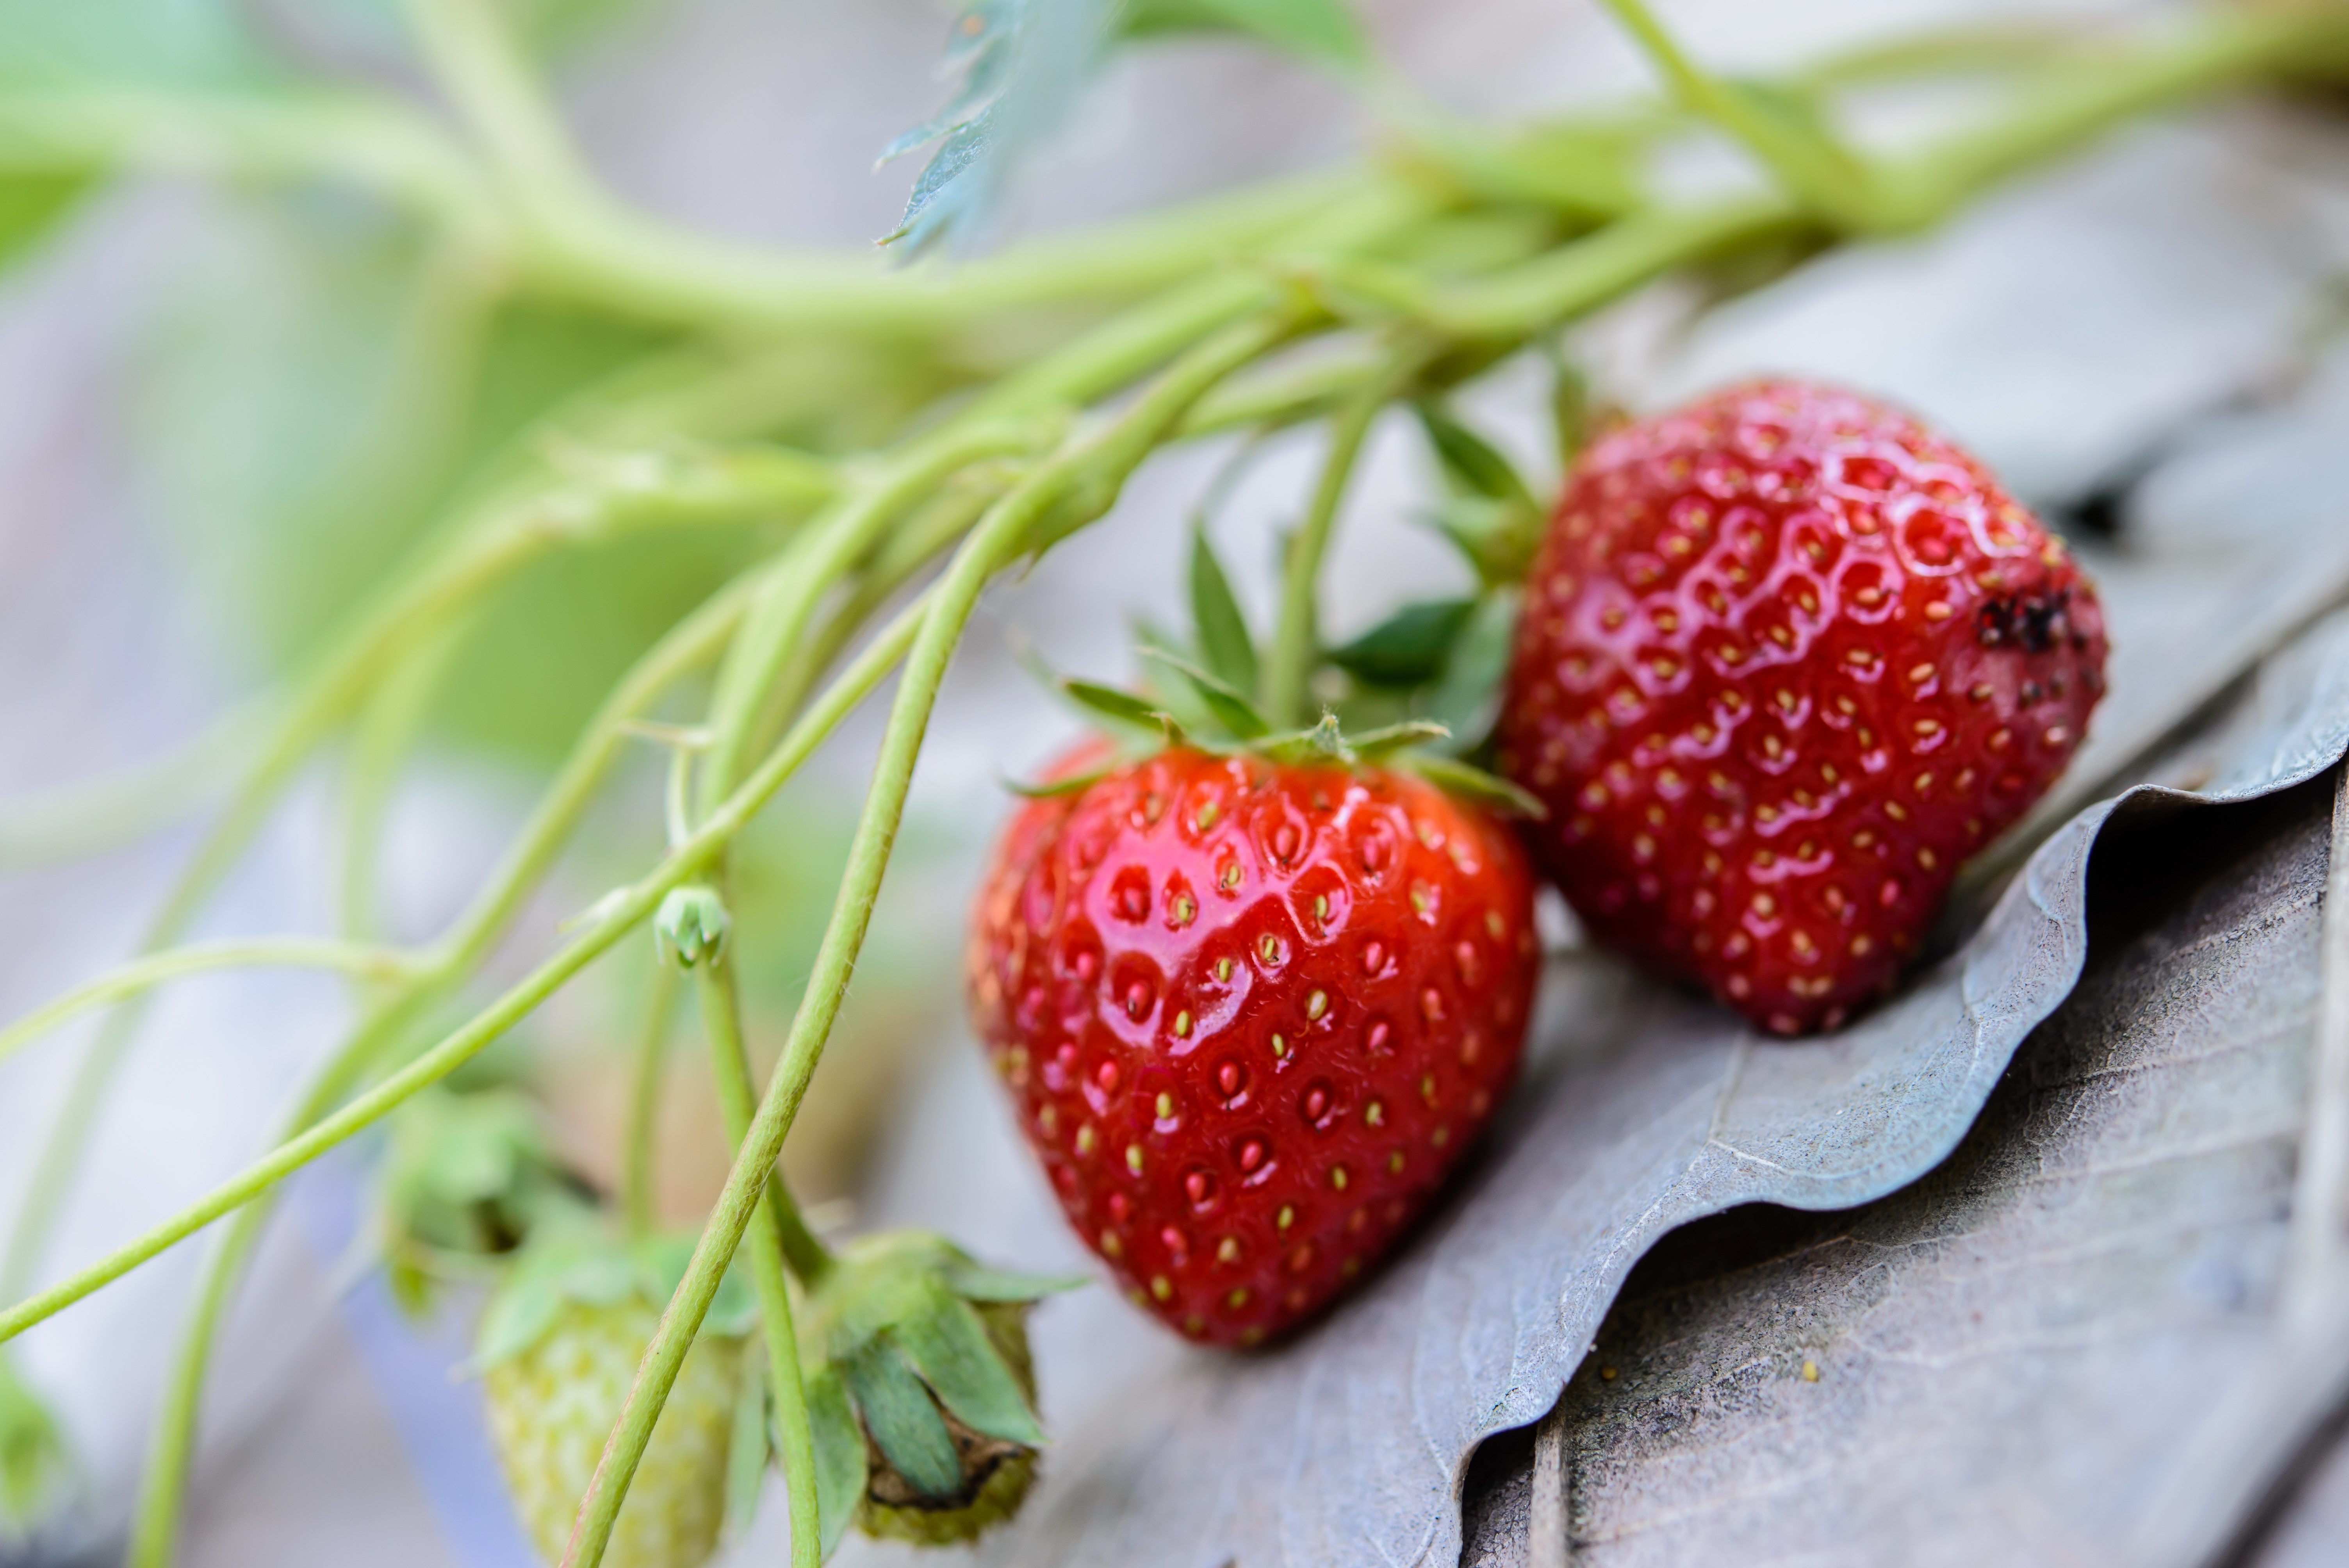
table, nature, plant, raspberry, fruit, berry, sweet, isolated, summer, ripe, meal, food, green, red, produce, fresh, closeup, breakfast, juicy, healthy, dessert, delicious, strawberry, freshness, background, tasty, strawberries, diet, organic